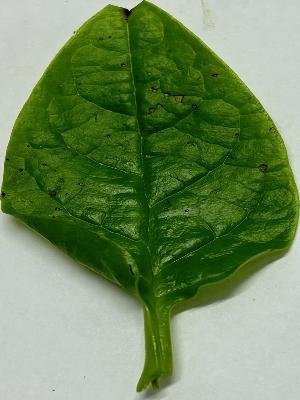
Label: Healthy-Leaf